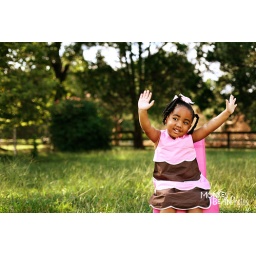
wm Bustin' a pose in pink chair 2